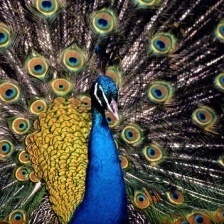
Species: PEACOCK
Scientific name: PAVO CRISTATUS